Tallit

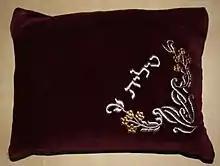
A typical "tallit" bag. The Hebrew embroidery says "tallit". Frequently the owner will add additional embroidery with their name.

In many Sephardic and German Jewish communities, the groom traditionally wears a tallit gadol under the chuppah (wedding canopy); in many cases, he will wrap it around the bride as well during the ceremony. In non-German Ashkenazi communities, a more widespread custom is that the groom wears a kittel. In Hasidic and some non-Hasidic communities, an overcoat is worn over the kittel.